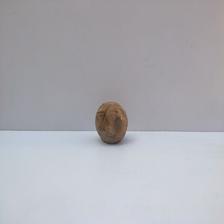
Size: Spoiled